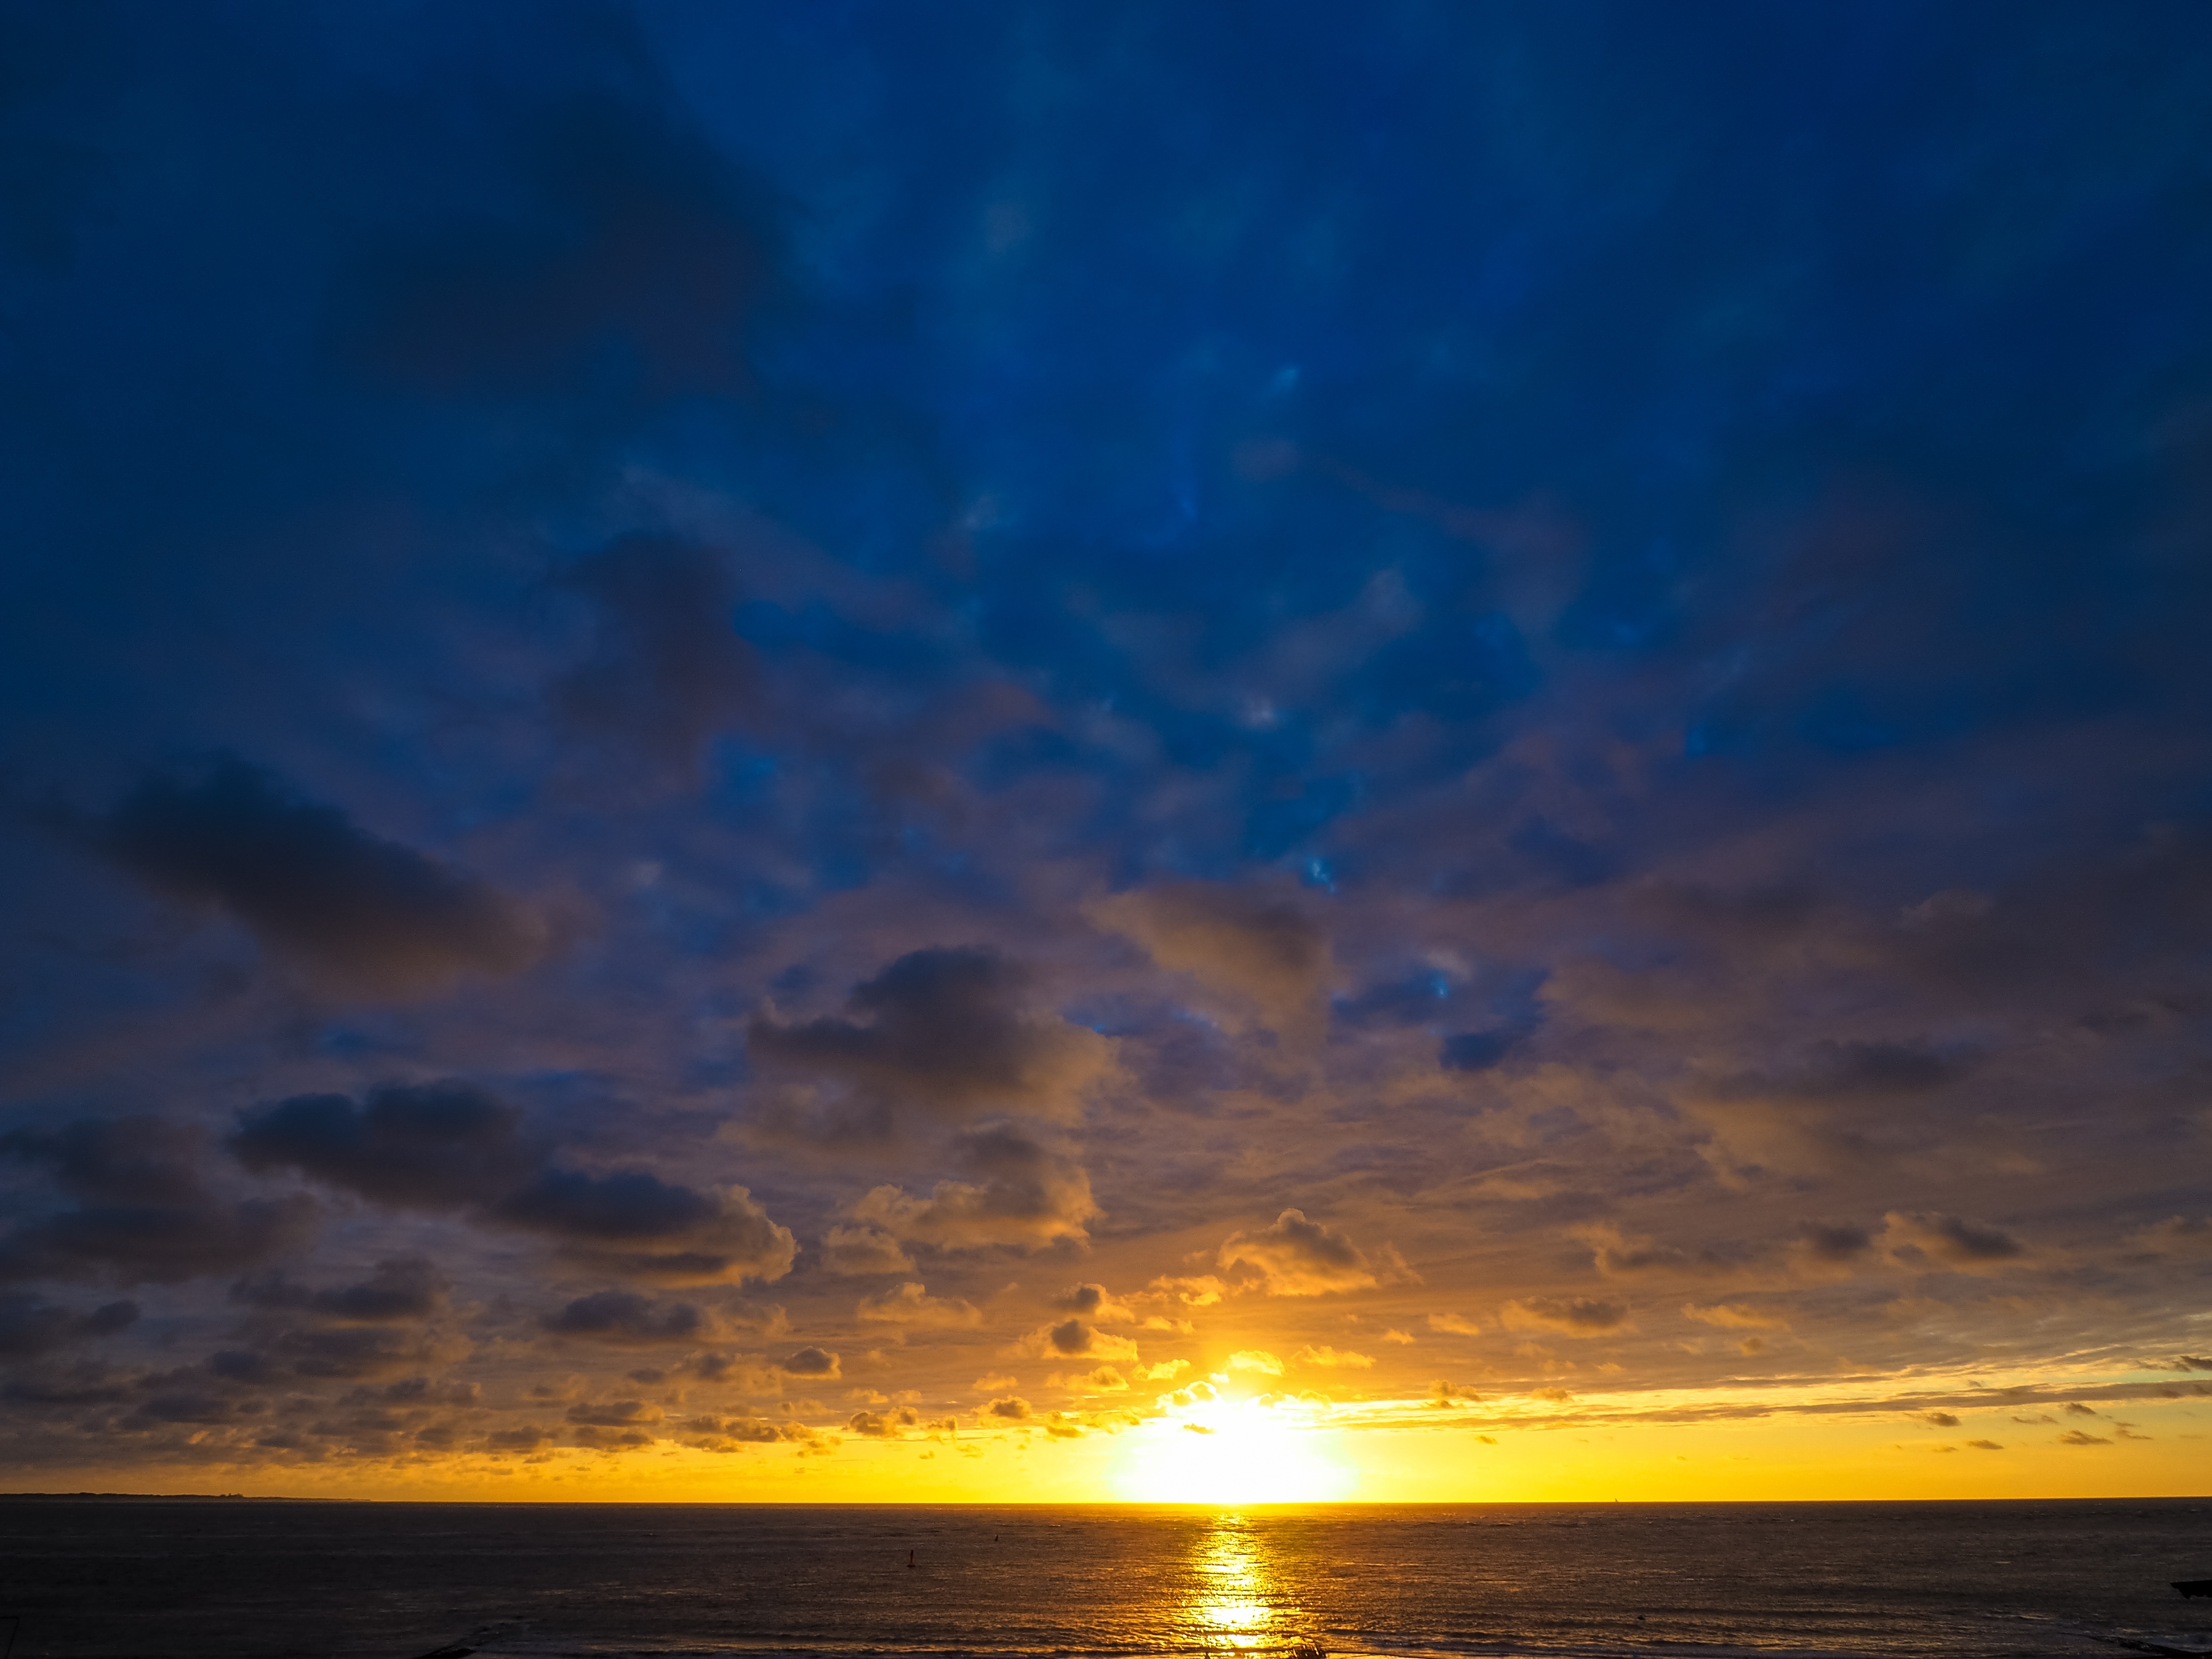
beach, sea, coast, ocean, horizon, cloud, sky, sunrise, sunset, sunlight, morning, wave, dawn, atmosphere, dusk, evening, twilight, clouds, abendstimmung, afterglow, evening sky, setting sun, sun and sea, evening mood at the lake, red sky at morning